Gareth Pierce

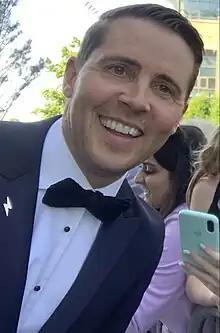
Pierce in 2023

Gareth Pierce (born 19 February 1981) is a Welsh actor and musician who has appeared in various television series. In 2020, he began portraying Gavin Moss in BBC Radio 4's "The Archers" and became the second actor to play Todd Grimshaw in the ITV soap "Coronation Street". In 2006, Pierce was named in the Top 50 most eligible bachelors list by "Company Magazine".